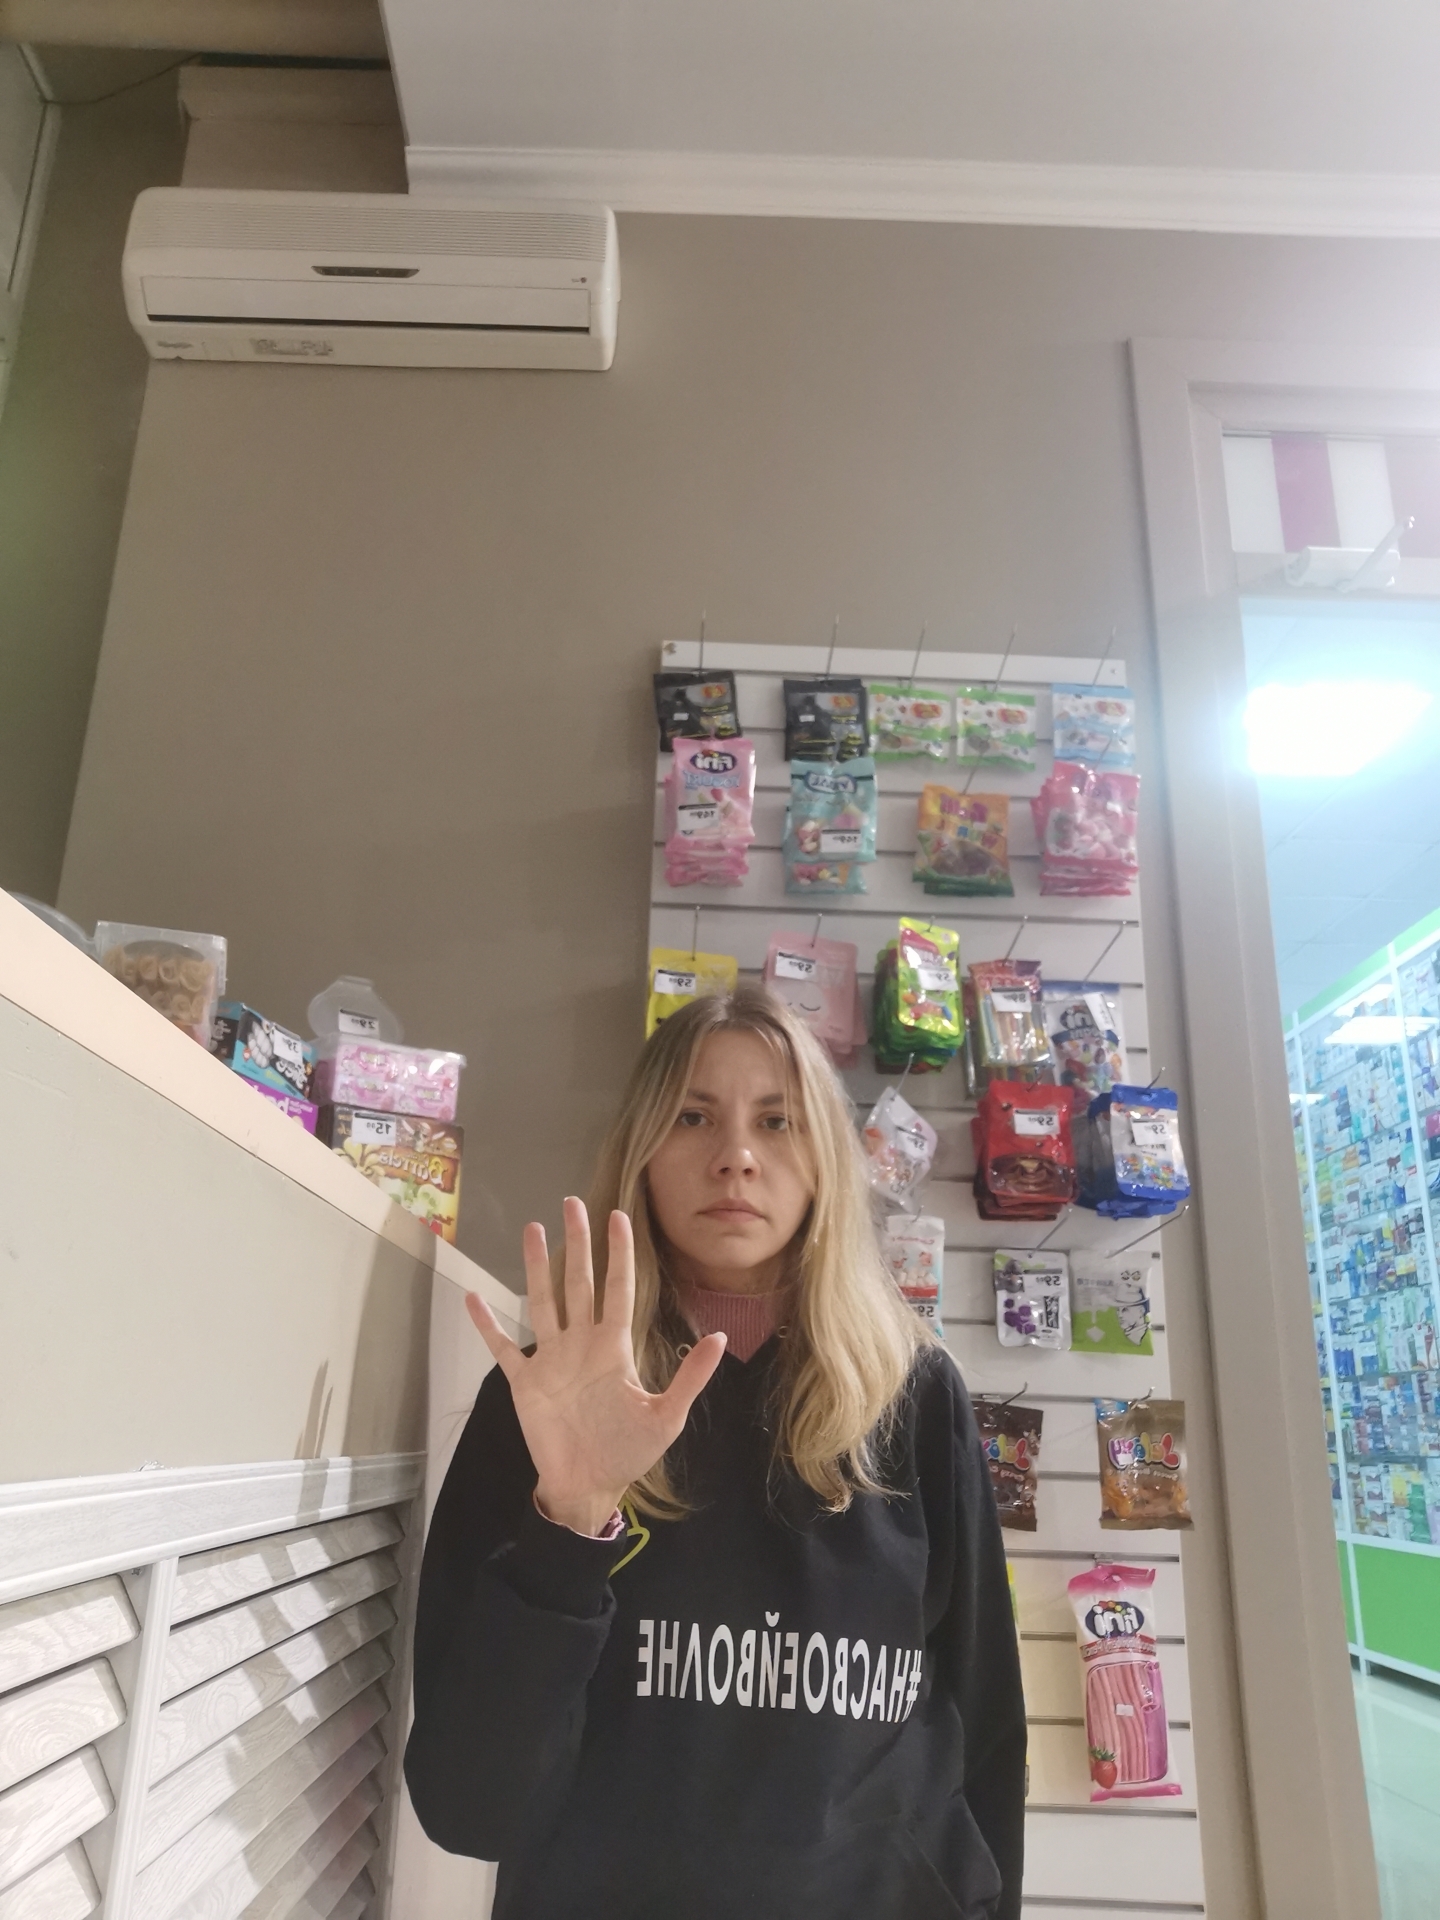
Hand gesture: palm